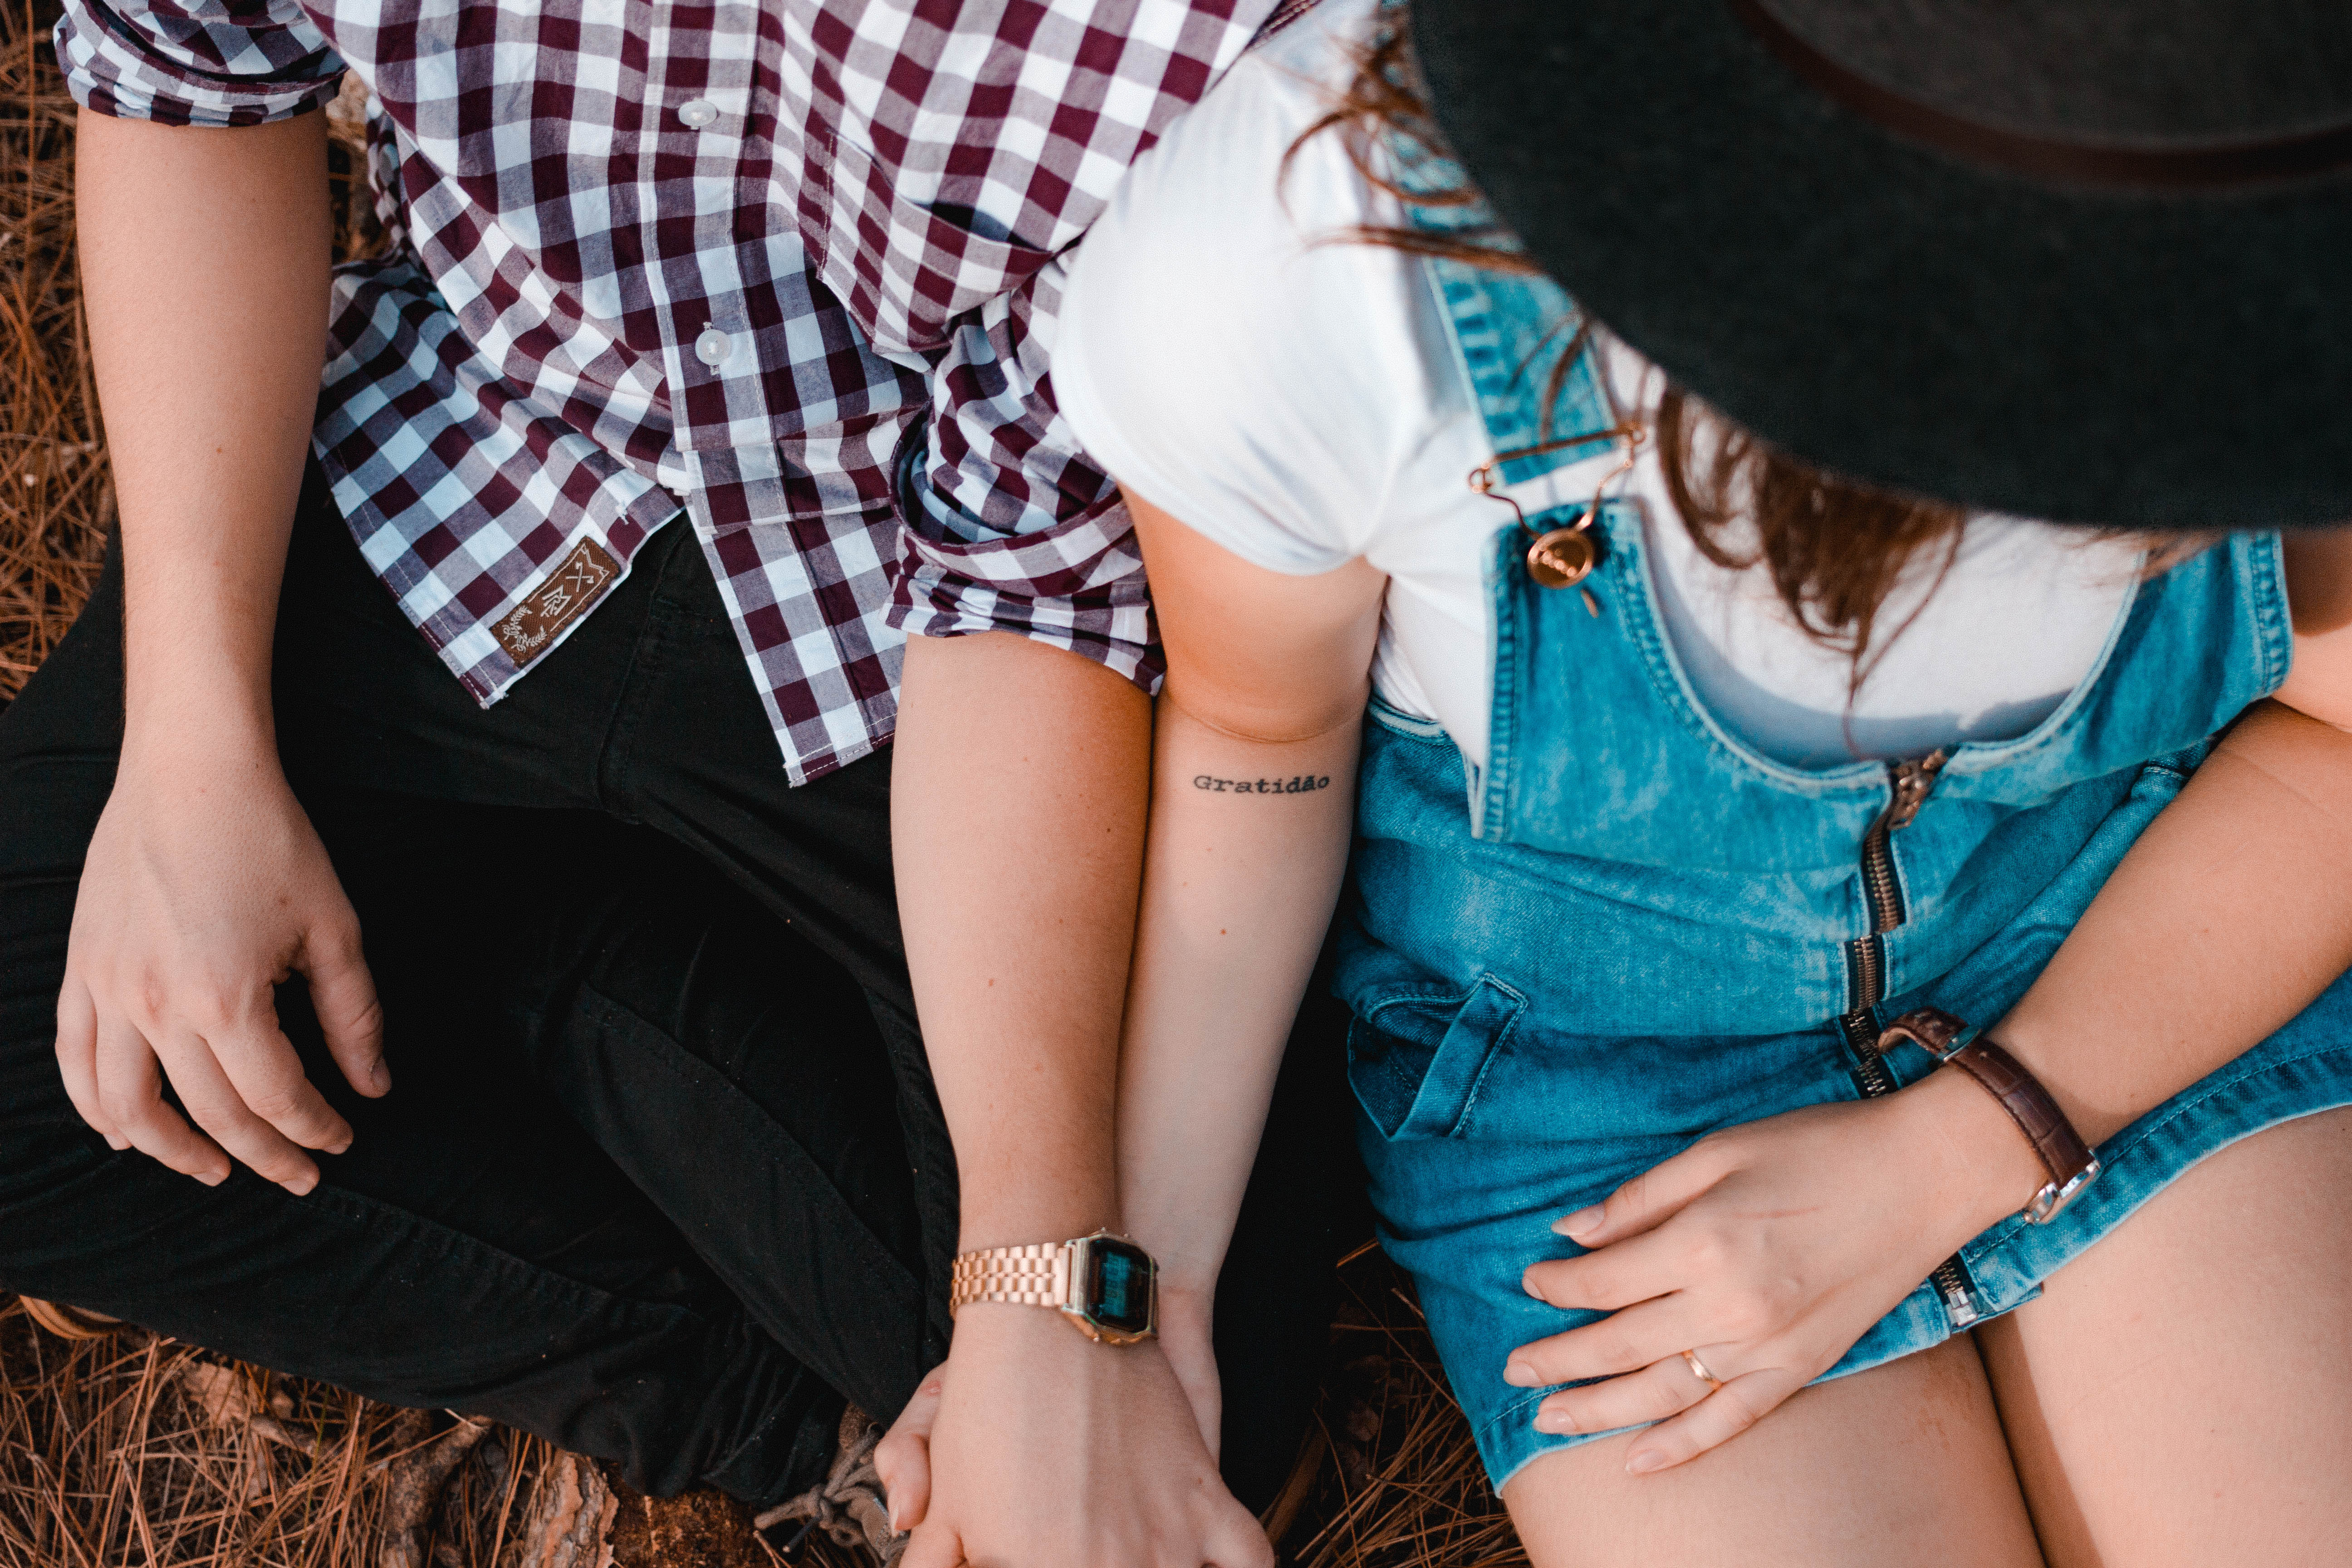
watch, guy, leg, model, spring, tattoo, couple, fashion, blue, clothing, holding hands, human body, footwear, beauty, interaction, photo shoot